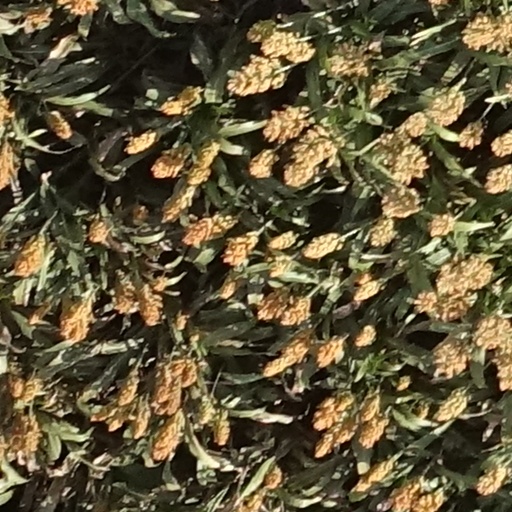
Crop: sorghum